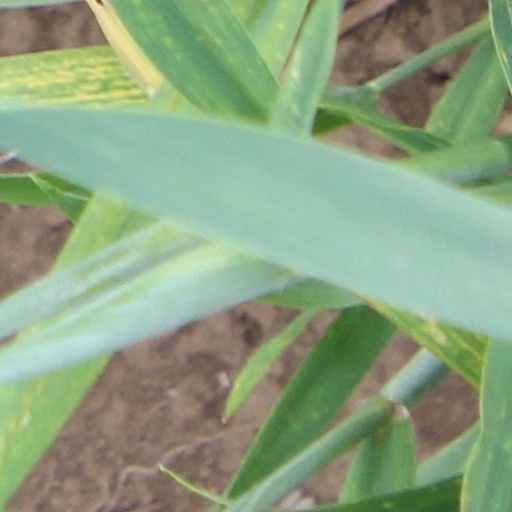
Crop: wheat